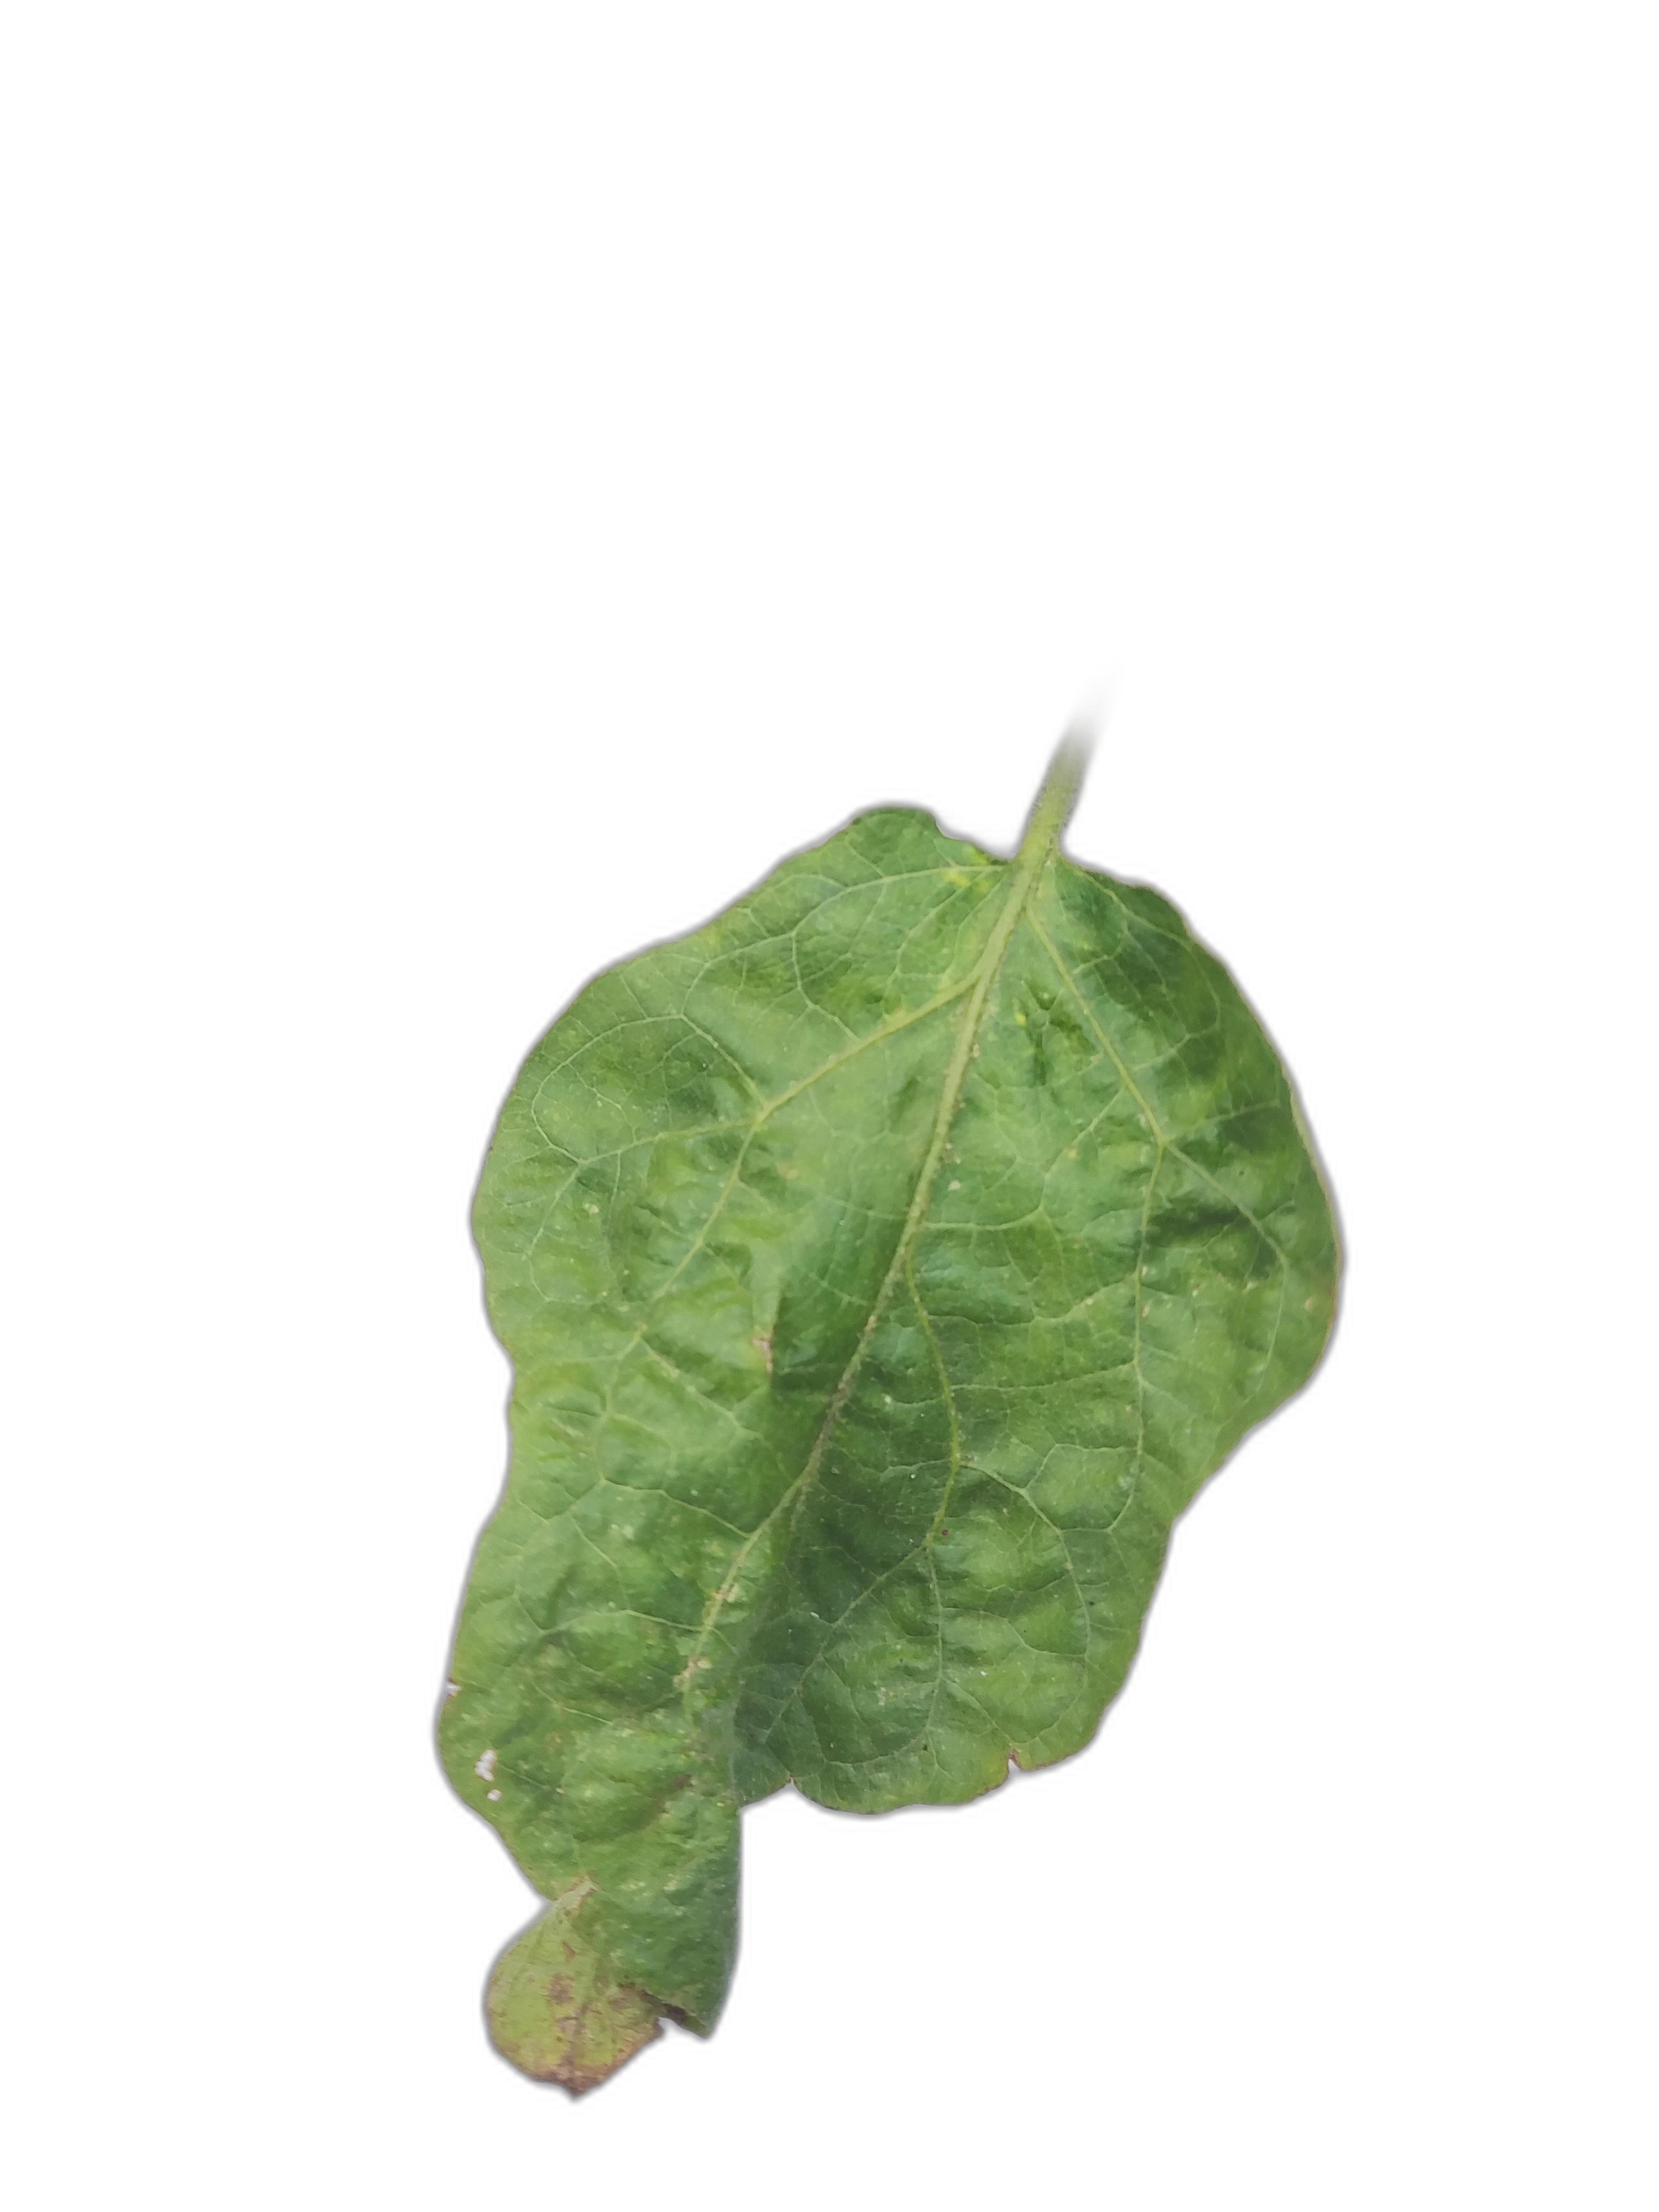
Label: Wilt Disease